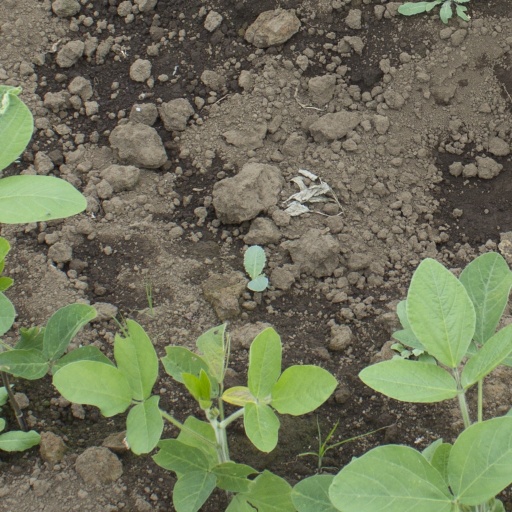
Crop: soybean